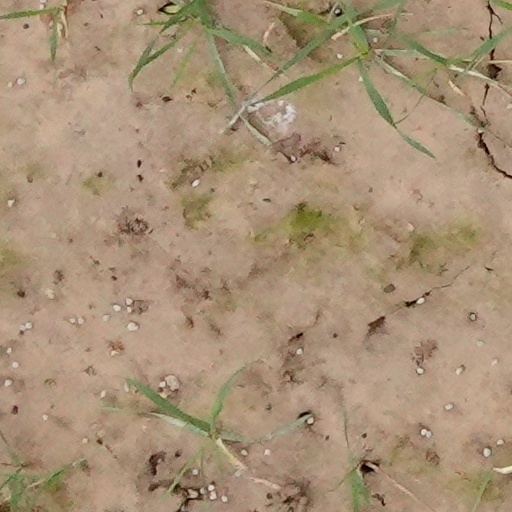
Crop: wheat